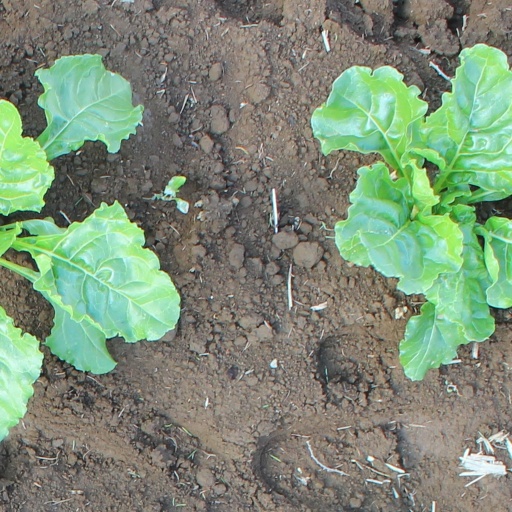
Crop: sugar beet